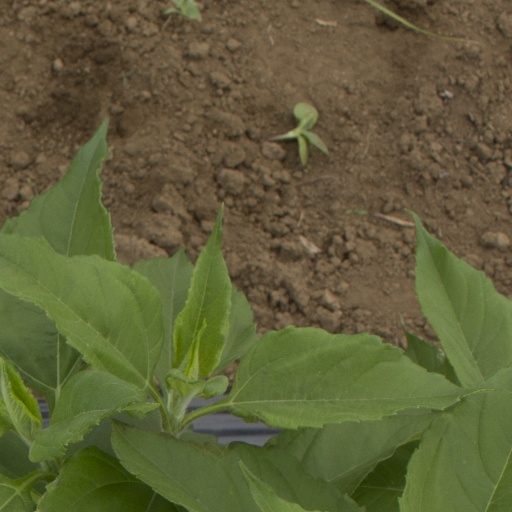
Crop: Jerusalem artichoke